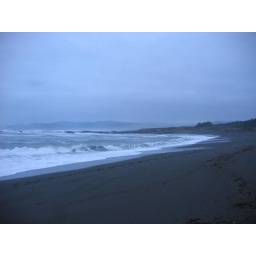
A black sand beach in McKerricher State Park